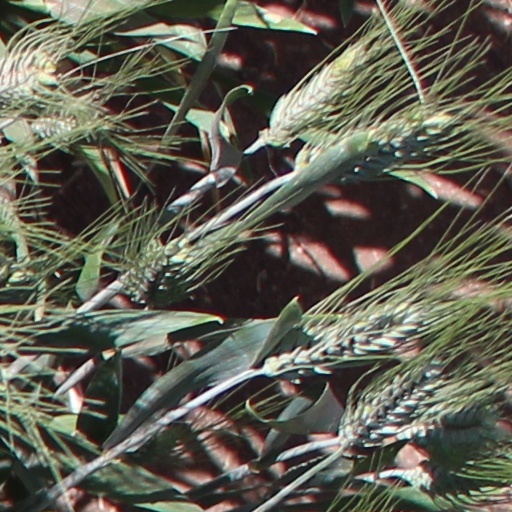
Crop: wheat